Ivan Ljavinec

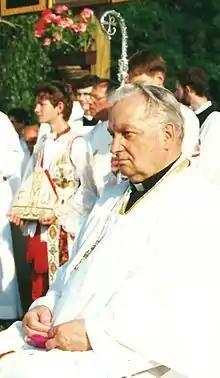

Ivan Ljavinec (18 April 1923 – 9 December 2012) was a Czech hierarch of the Ruthenian Greek Catholic Church.